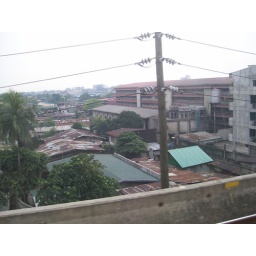
Random pic out the window of the &amp;quot;LRT&amp;quot;, a train sort of thing akin to a subway, but above ground.